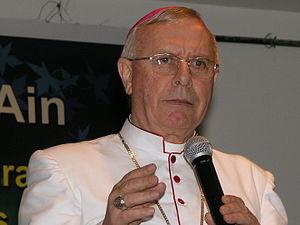
Paul Hinder, né le 22 avril 1942 à Lanterswil -Stehrenberg, dans l’actuelle commune de Bussnang, en Thurgovie. est un prélat catholique suisse, évêque en Arabie depuis 2003.